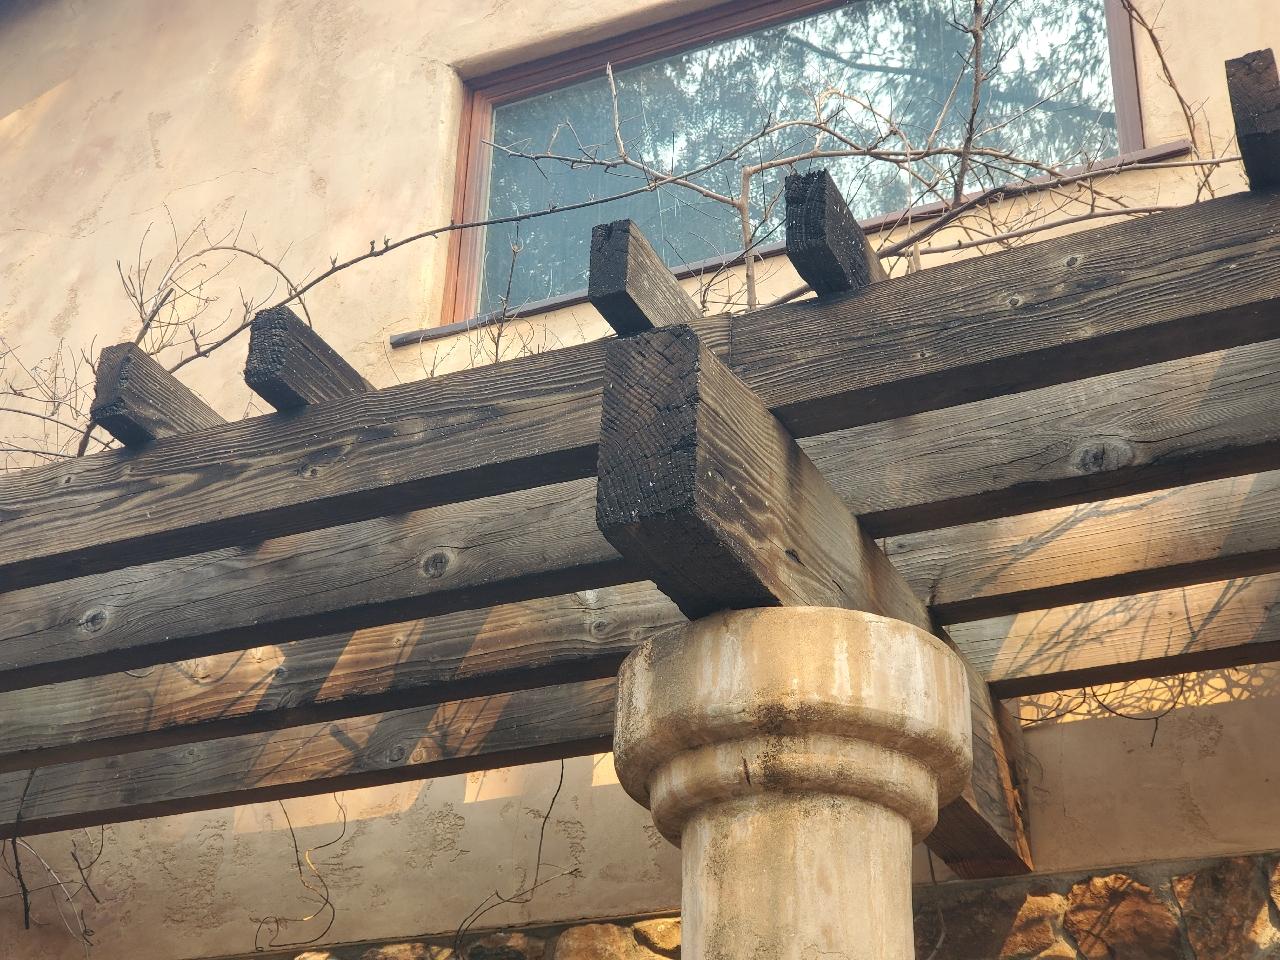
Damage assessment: affected